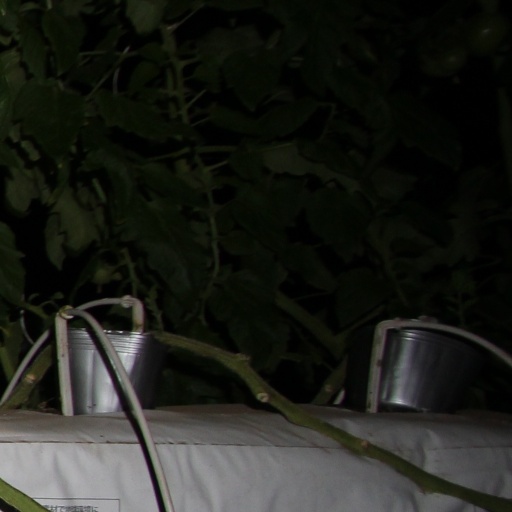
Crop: tomato